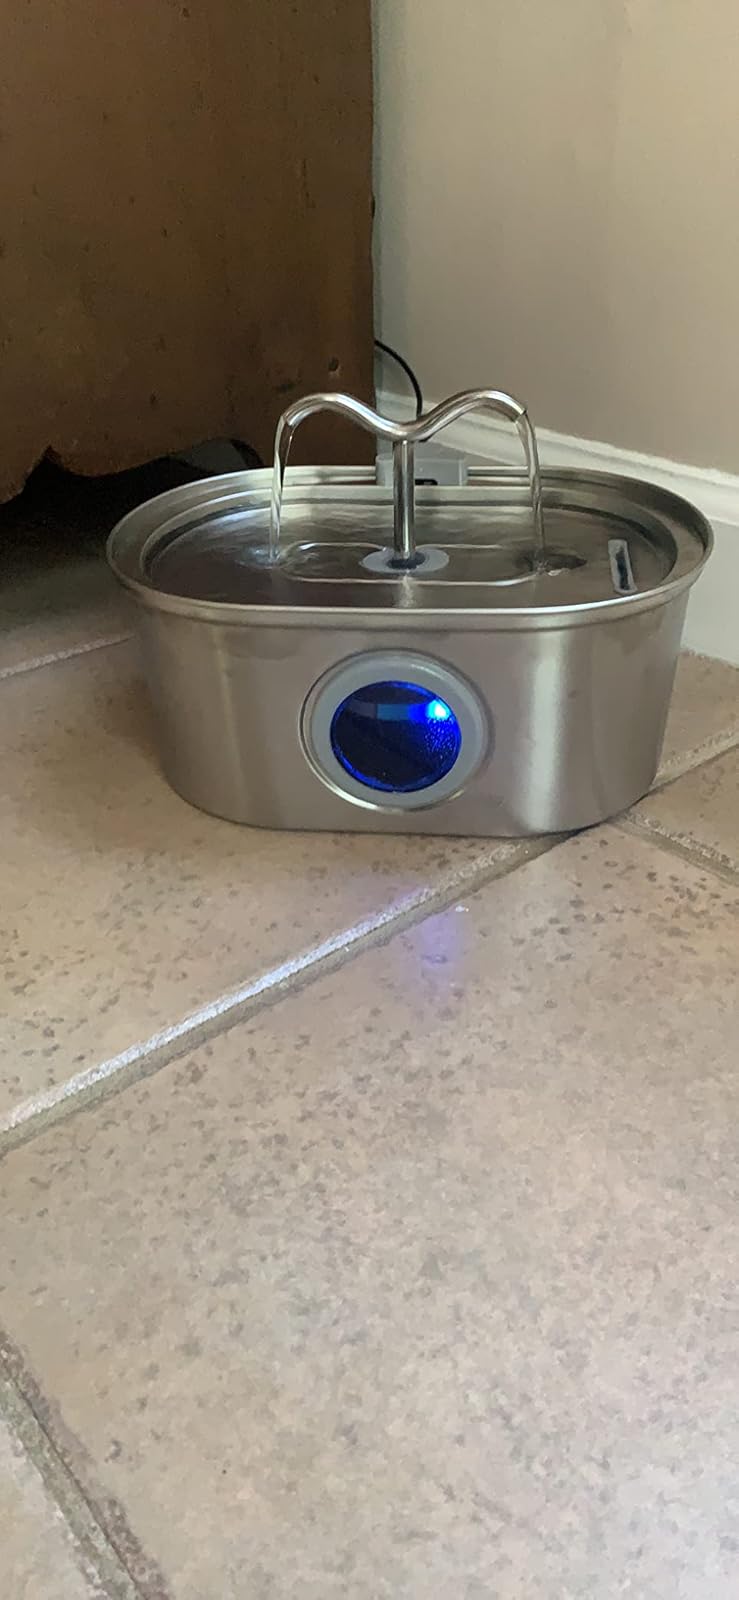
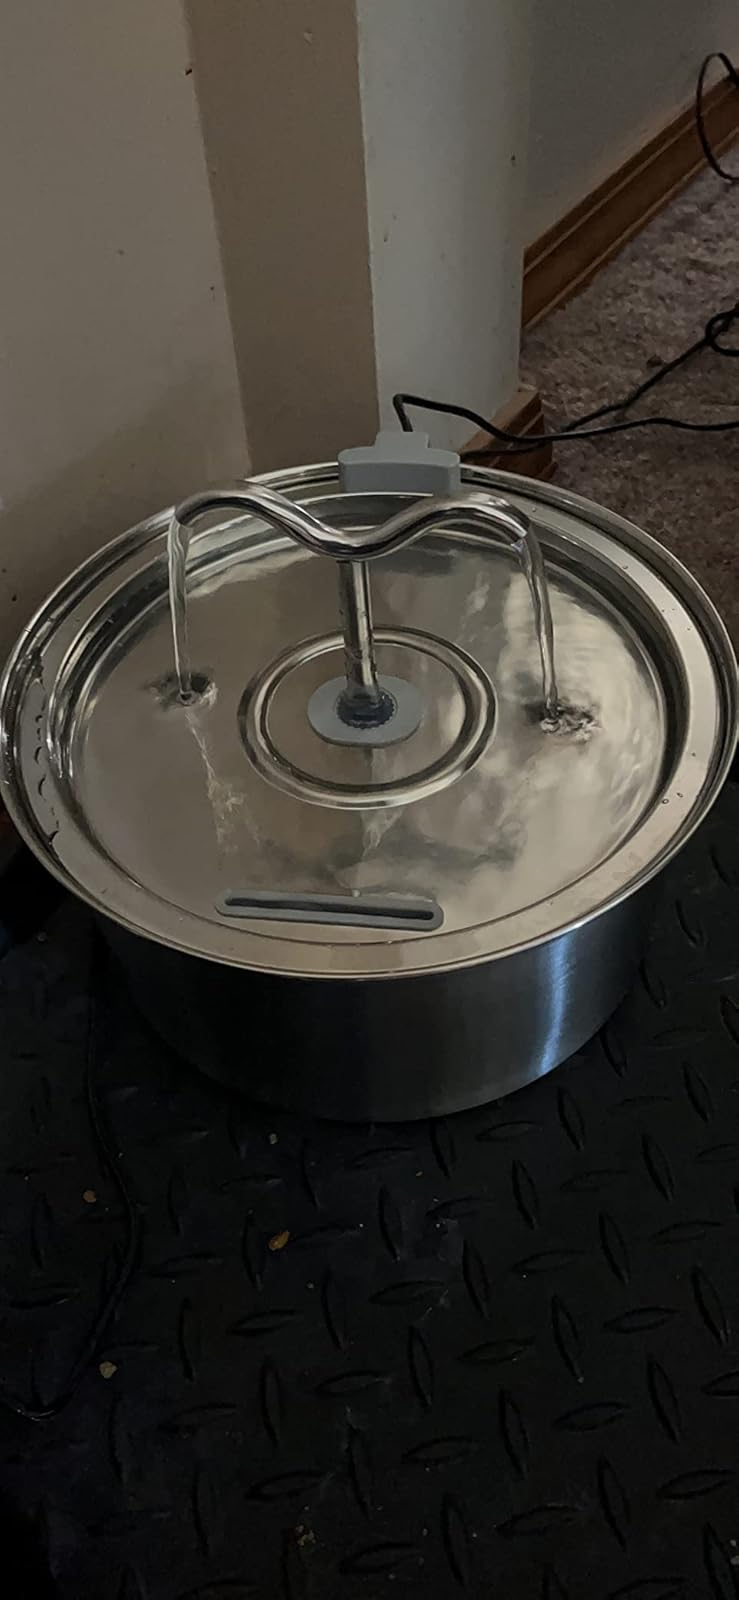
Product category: items_bowl
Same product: no